Westworld season 2

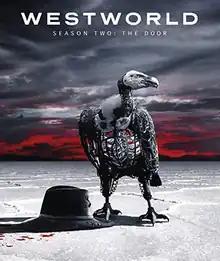
Blu-ray cover

The second season of the American science fiction western television series "Westworld", subtitled The Door, premiered on HBO on April 22, 2018, and concluded on June 24, 2018, consisting of ten episodes.